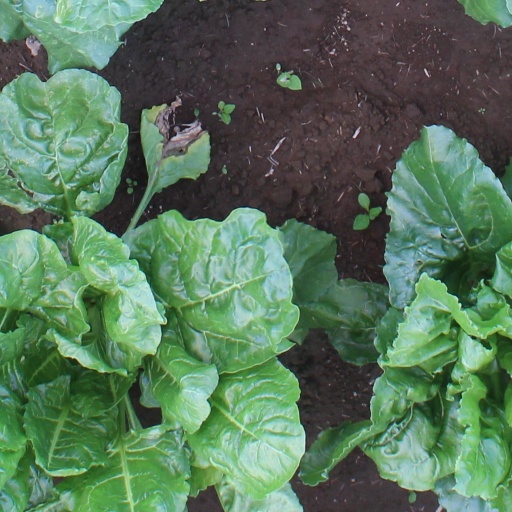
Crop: sugar beet